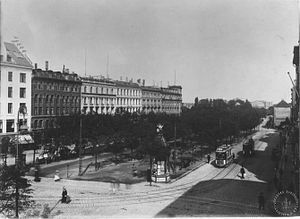
Telefonkiosk / Telefonkiosker i Danmark / Liste over kiosker i København
Nørre Voldgade i 1910 med telefonkiosk.